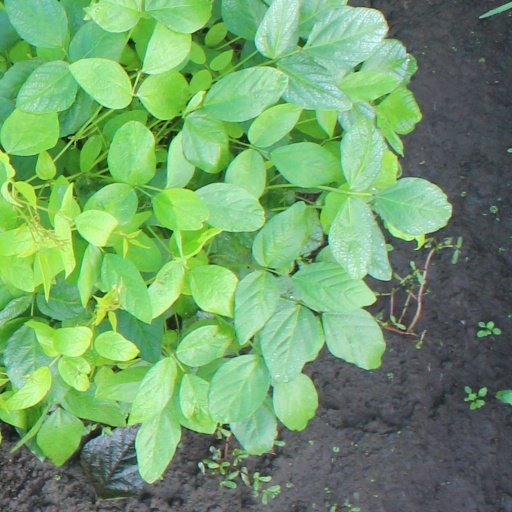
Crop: soybean